Assyrian conquest of Elam

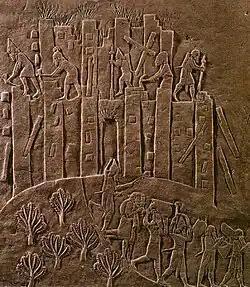
Ashurbanipal's campaign against Elam is triumphantly recorded in this relief showing the destruction of the city of Hamanu. Here, flames rise from the city as Assyrian soldiers topple it with pickaxes and crowbars and carry off the spoils. 645–635 BCE. British Museum BM 124919.

The conquest of Elam by the Neo-Assyrian Empire took place between 655 and 639 BC.